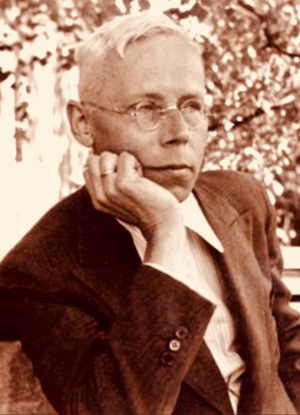
Käthe Kollwitz, née Schmidt le 8 juillet 1867 à Königsberg et morte le 22 avril 1945 à Moritzburg, est une sculptrice, graveuse et dessinatrice allemande, dont l’œuvre figure parmi les plus représentatives du XXᵉ siècle.